Červená Voda (Ústí nad Orlicí District)

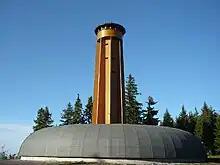
Observation tower on Křížová hora

The most notable building in Červená Voda is the Church of Saint Matthias. It was built in 1686. There is also the Church of the Nativity of the Virgin Mary in Mlýnický Dvůr from 1575, and the Church of Saint Joseph Calasanz in Moravský Karlov from 1792.